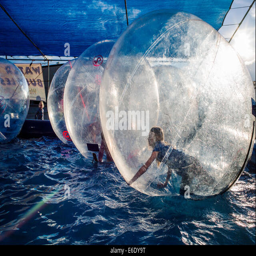
children play in water bubbles , large inflated balls floating in a pool of water